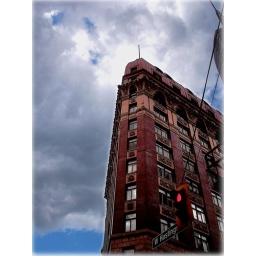
dominion building under moving sky